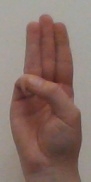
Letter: thaa